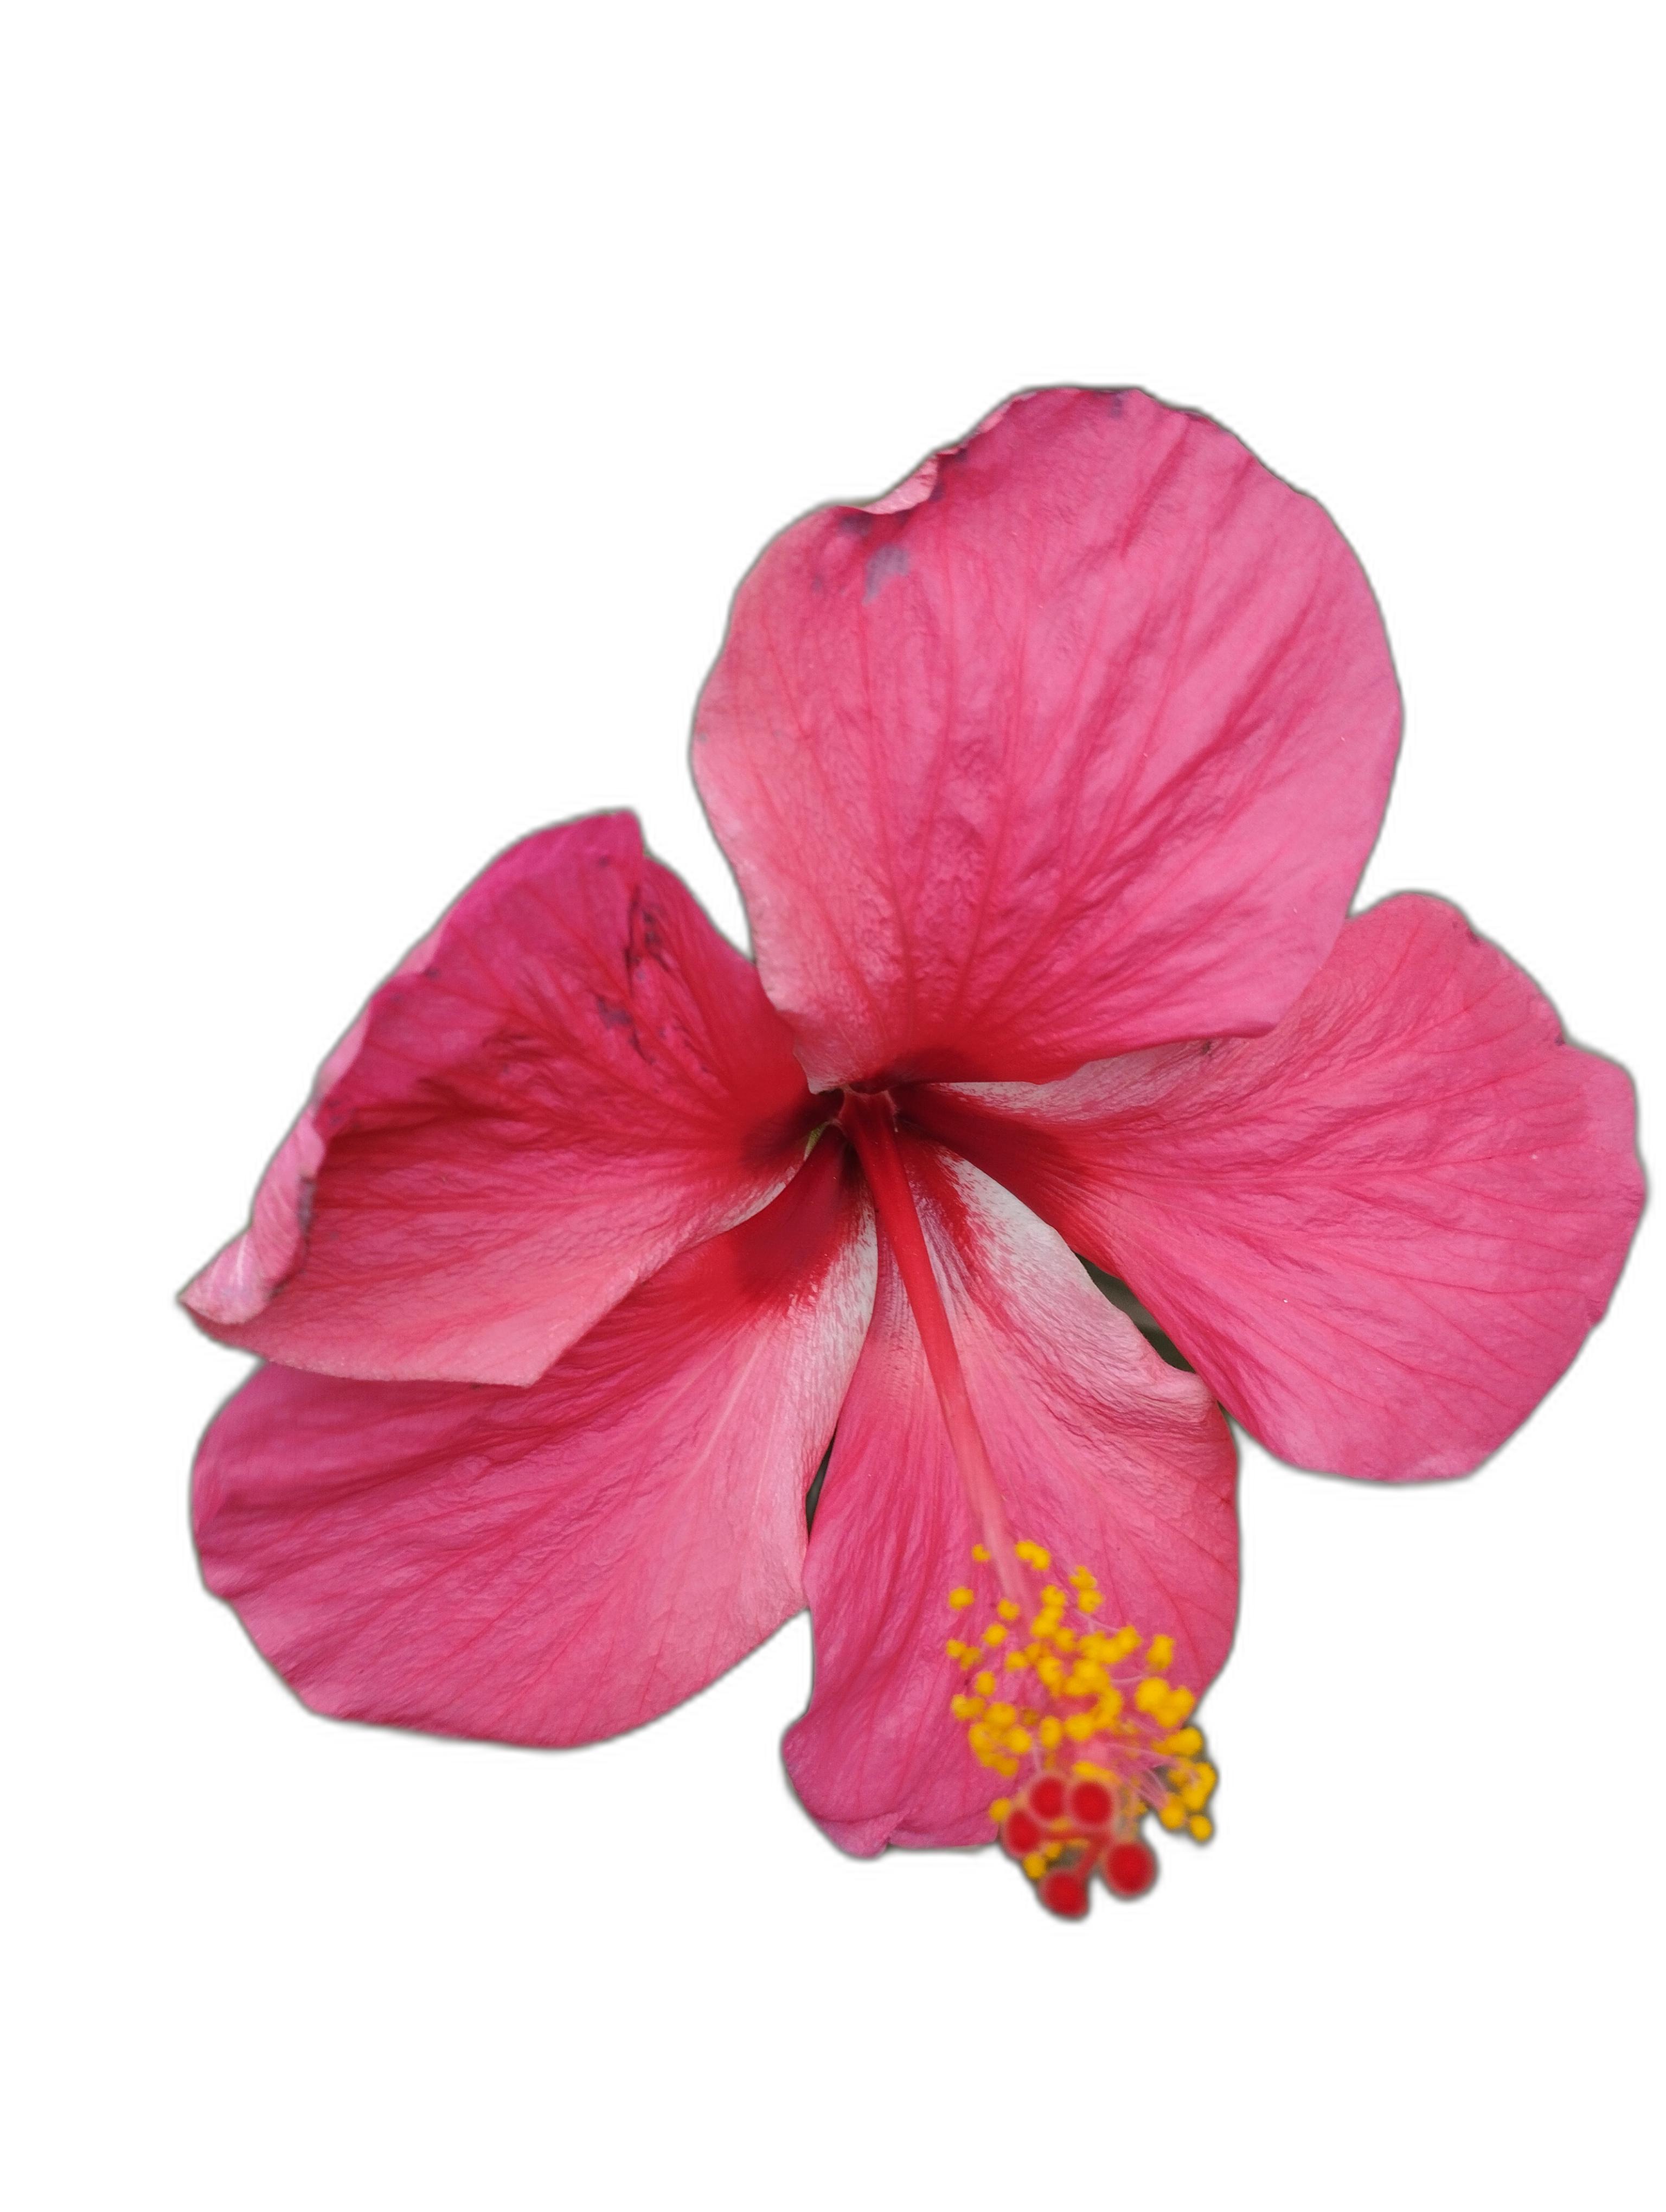
Label: Hibiscus